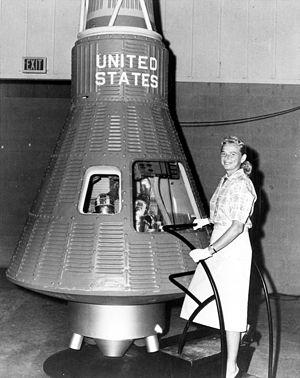
Geraldyn Menor Cobb, dite Jerrie Cobb, née le 5 mars 1931 à Norman dans l'Oklahoma et morte le 18 mars 2019 à Sun Center City en Floride, est une aviatrice américaine ayant détenu plusieurs records mondiaux.
Mercury 13 est le nom d'un groupe de treize femmes ayant suivi des tests physiologiques identiques à ceux de la NASA au début des années 1960. L'objectif était de recruter et sélectionner un groupe de femmes, au moment où le projet officiel des astronautes masculin Mercury Seven était sur le devant de l'actualité. Le groupe a été aussi appelé First Lady Astronaut Trainees. Aucune d'entre elles n'a finalement volé dans l'espace.